Facility for Rare Isotope Beams

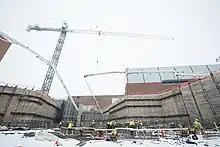
"In March 2015, workers poured nearly 3,600 cubic yards of concrete into the linear accelerator tunnel. Photo courtesy of MSU Communications and Brand Strategy."

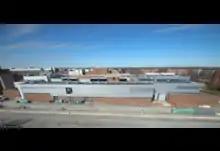
This photo from March 4, 2017, shows the construction of the Facility for Rare Isotope Beams.

On December 11, 2008, the DOE-SC announced the selection of Michigan State University to design and establish FRIB.